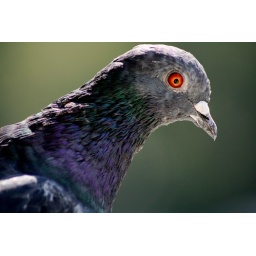
A pigeon on the balcony in Gatlinburg.